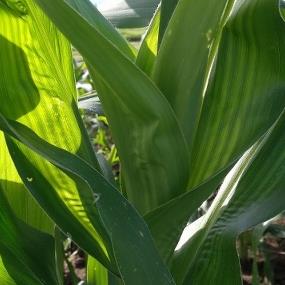
Crop: Maize
Condition: stripe-d